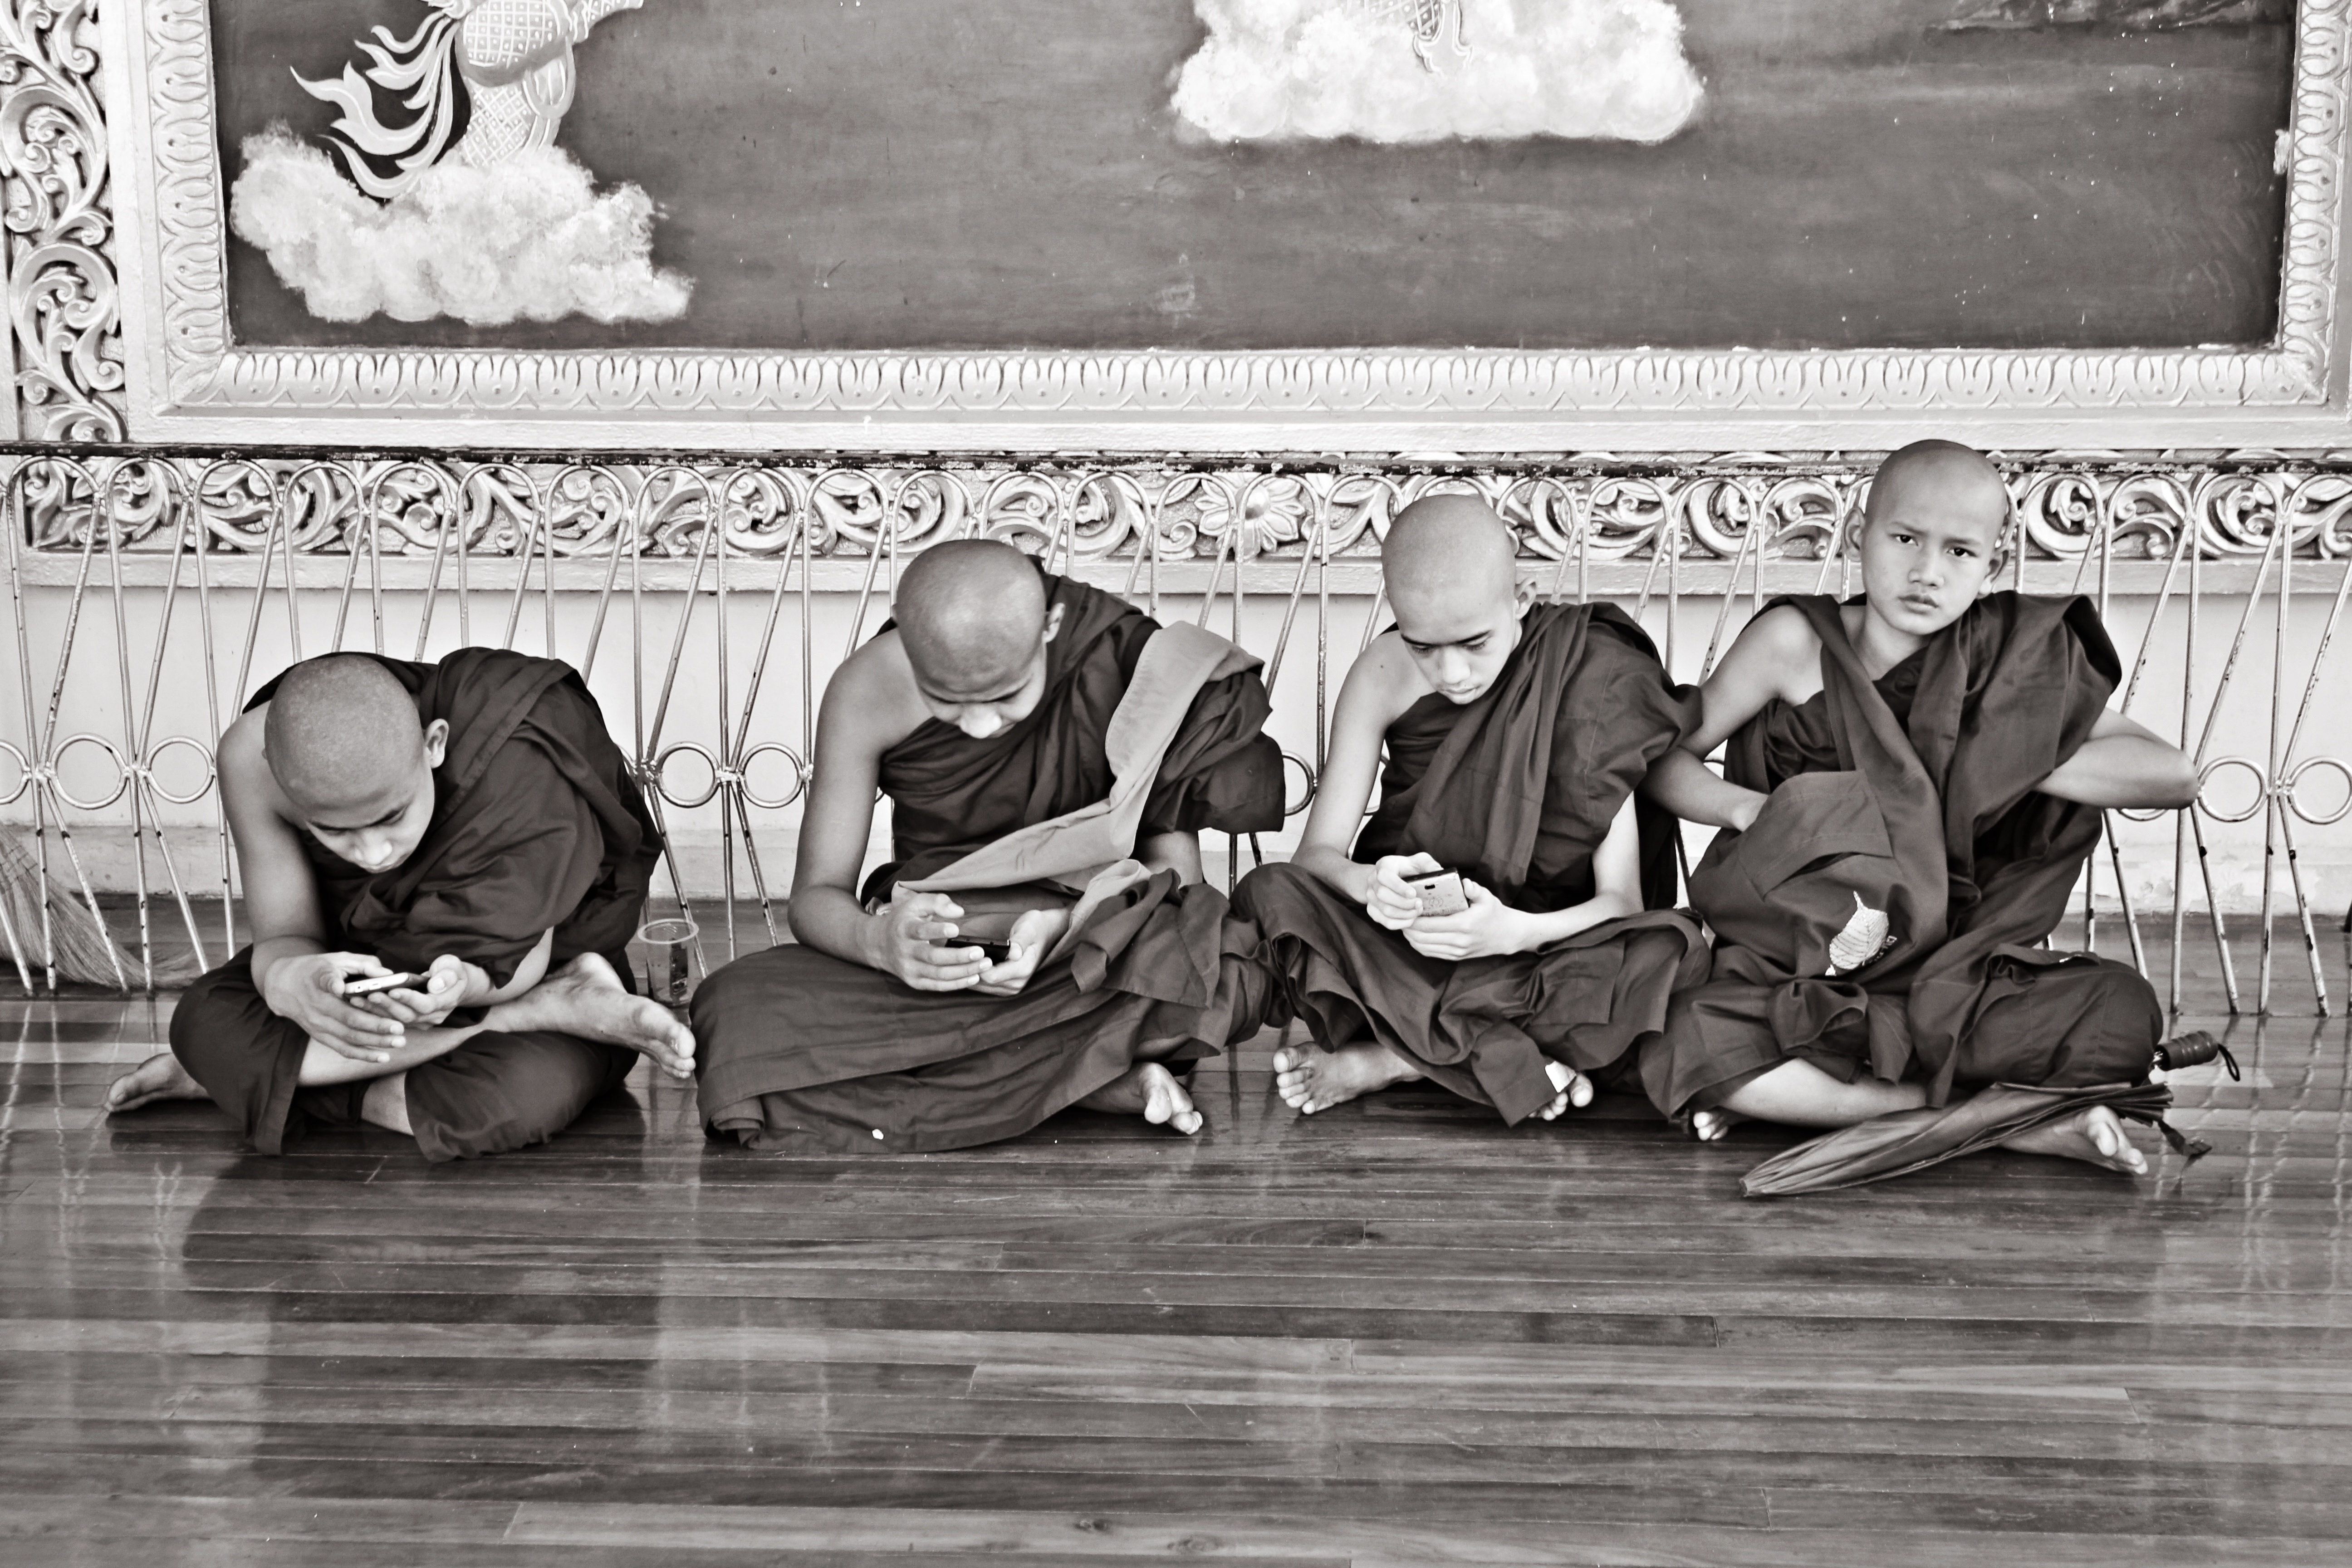
mobile, black and white, people, internet, monochrome, photograph, devices, myanmar, monks, smartphones, buddhists, monochrome photography, socialization